Venetian language

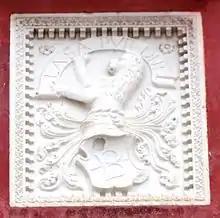
(Let them speak), an inscription on the Venetian House in Piran, southwestern Slovenia

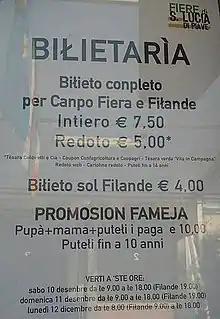
Venetian sign in ticket office, Santa Lucia di Piave

Like most Romance languages, Venetian has mostly abandoned the Latin case system, in favor of prepositions and a more rigid subject–verb–object sentence structure. It has thus become more analytic, if not quite as much as English. Venetian also has the Romance articles, both definite (derived from the Latin demonstrative ) and indefinite (derived from the numeral ).